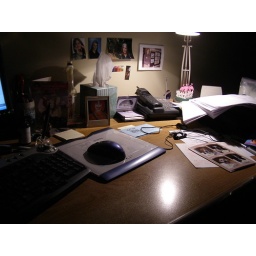
...who sent me the pink flamingo kit under the lamp and the gift card next to the phone.